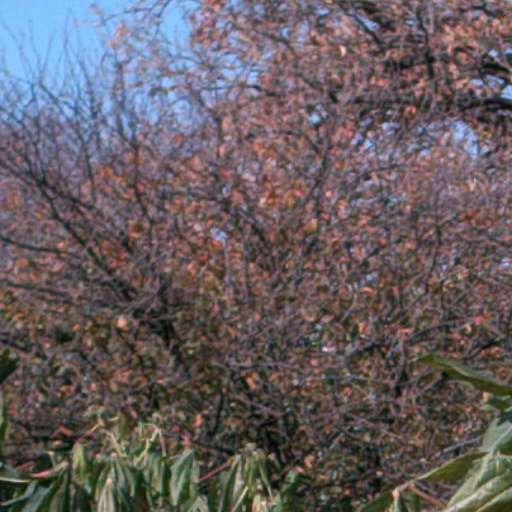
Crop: cassava